Adolf Neuendorff

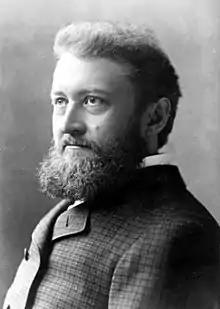
Adolf Neuendorff in 1884 center

Adolf Heinrich Anton Magnus Neuendorff (June 13, 1843 − December 4, 1897), also known as Adolph Neuendorff, was a German-American composer, violinist, pianist and conductor, stage director, and theater manager.